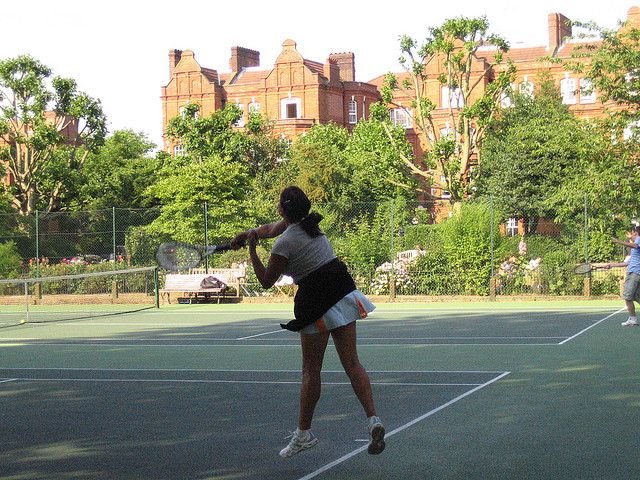
người phụ nữ đang thi đấu tennis ngoài sân tennis